Dolls (1987 film)

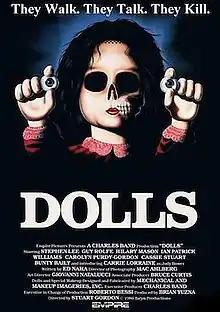
Theatrical release poster

Dolls is a 1987 American horror film directed by Stuart Gordon, written by Ed Naha, and starring Stephen Lee, Guy Rolfe, Hilary Mason, Ian Patrick Williams, and Bunty Bailey. Its plot follows six people who seek shelter during a storm in the mansion of an elderly doll maker and his wife, only to find that the various puppets and dolls in the home contain the imprisoned spirits of criminals. It was produced by Charles Band and Brian Yuzna through Band's Empire Pictures.